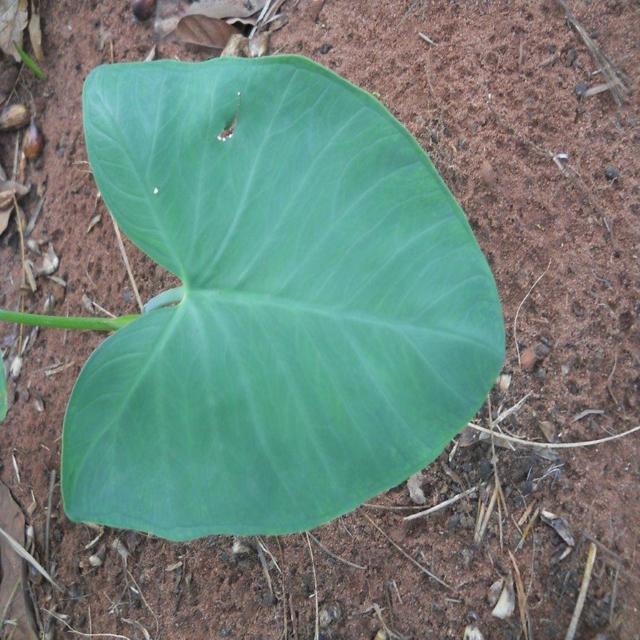
Label: Healthy